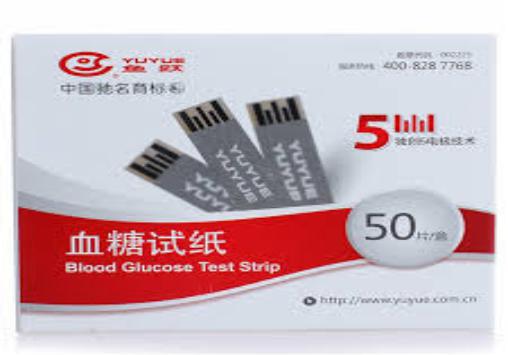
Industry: Medical